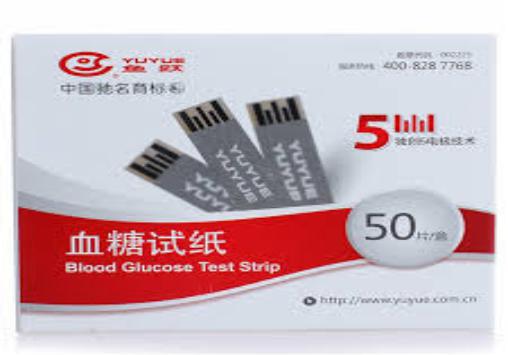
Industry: Medical